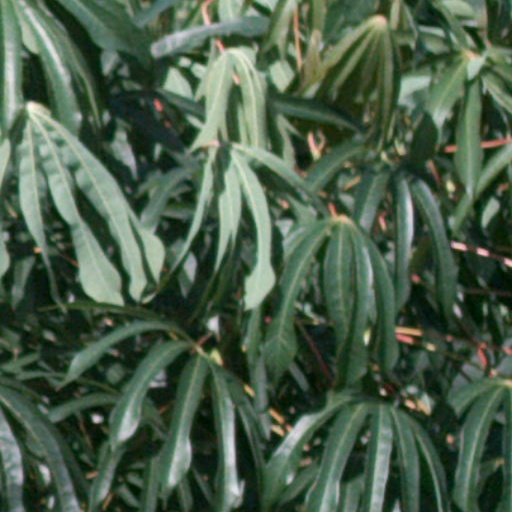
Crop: cassava